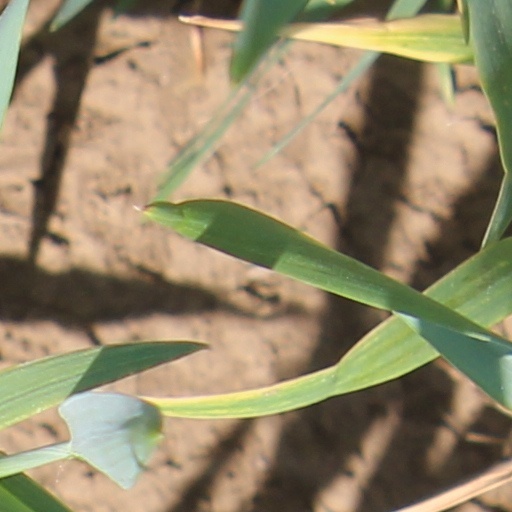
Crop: wheat